Mayfair, Saskatoon

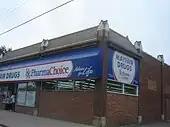
Mayfair Drugs

Shopping lines both sides of 33rd Street East, consisting primarily of small independent businesses; additional shopping can be found on Idylwyld Drive on the east.